A. J. Sturzenegger

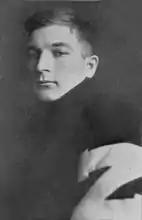
Sturzenegger from "1910 Cornhusker"

Alfonzo John "Sturzy" Sturzenegger (August 22, 1888 – April 8, 1949), sometimes also referred to as Jack Sturzenegger, was an American college football and college baseball player and coach. He played football and baseball at the University of Nebraska. Sturzenegger later served as an assistant football coach at the University of Michigan (1920–1923), University of Southern California (1924), and the University of California, Los Angeles (1925–1948). He was also the head coach of the UCLA Bruins baseball team from 1927 to 1931, in 1933, and again from 1943 to 1945.